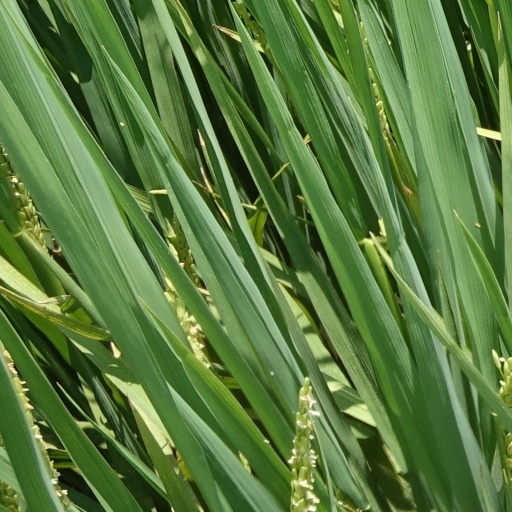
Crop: rice